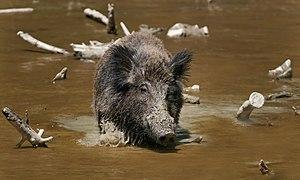
Sanglier (Sus scrofa) dans son habitat naturel. Le sanglier est l'ancêtre sauvage du porc. Grünvalder forst, Bavière (Allemagne). Cymraeg: Baedd gwyllt (Sus scrofa), hynafiad y mochyn dof. Italiano: Il cinghiale (Sus scrofa), è la forma ancestrale del maiale domestico, ritratto nel suo habitat naturale.
Le sanglier d'Europe, sanglier d'Eurasie ou plus simplement sanglier, est une espèce de mammifères omnivores, forestiers de la famille des Suidés. Cette espèce abondamment chassée est aussi considérée comme une espèce-ingénieur, capable de développer des stratégies d'adaptation à la pression de chasse, ce qui lui confère parfois un caractère envahissant.